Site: brandenburg
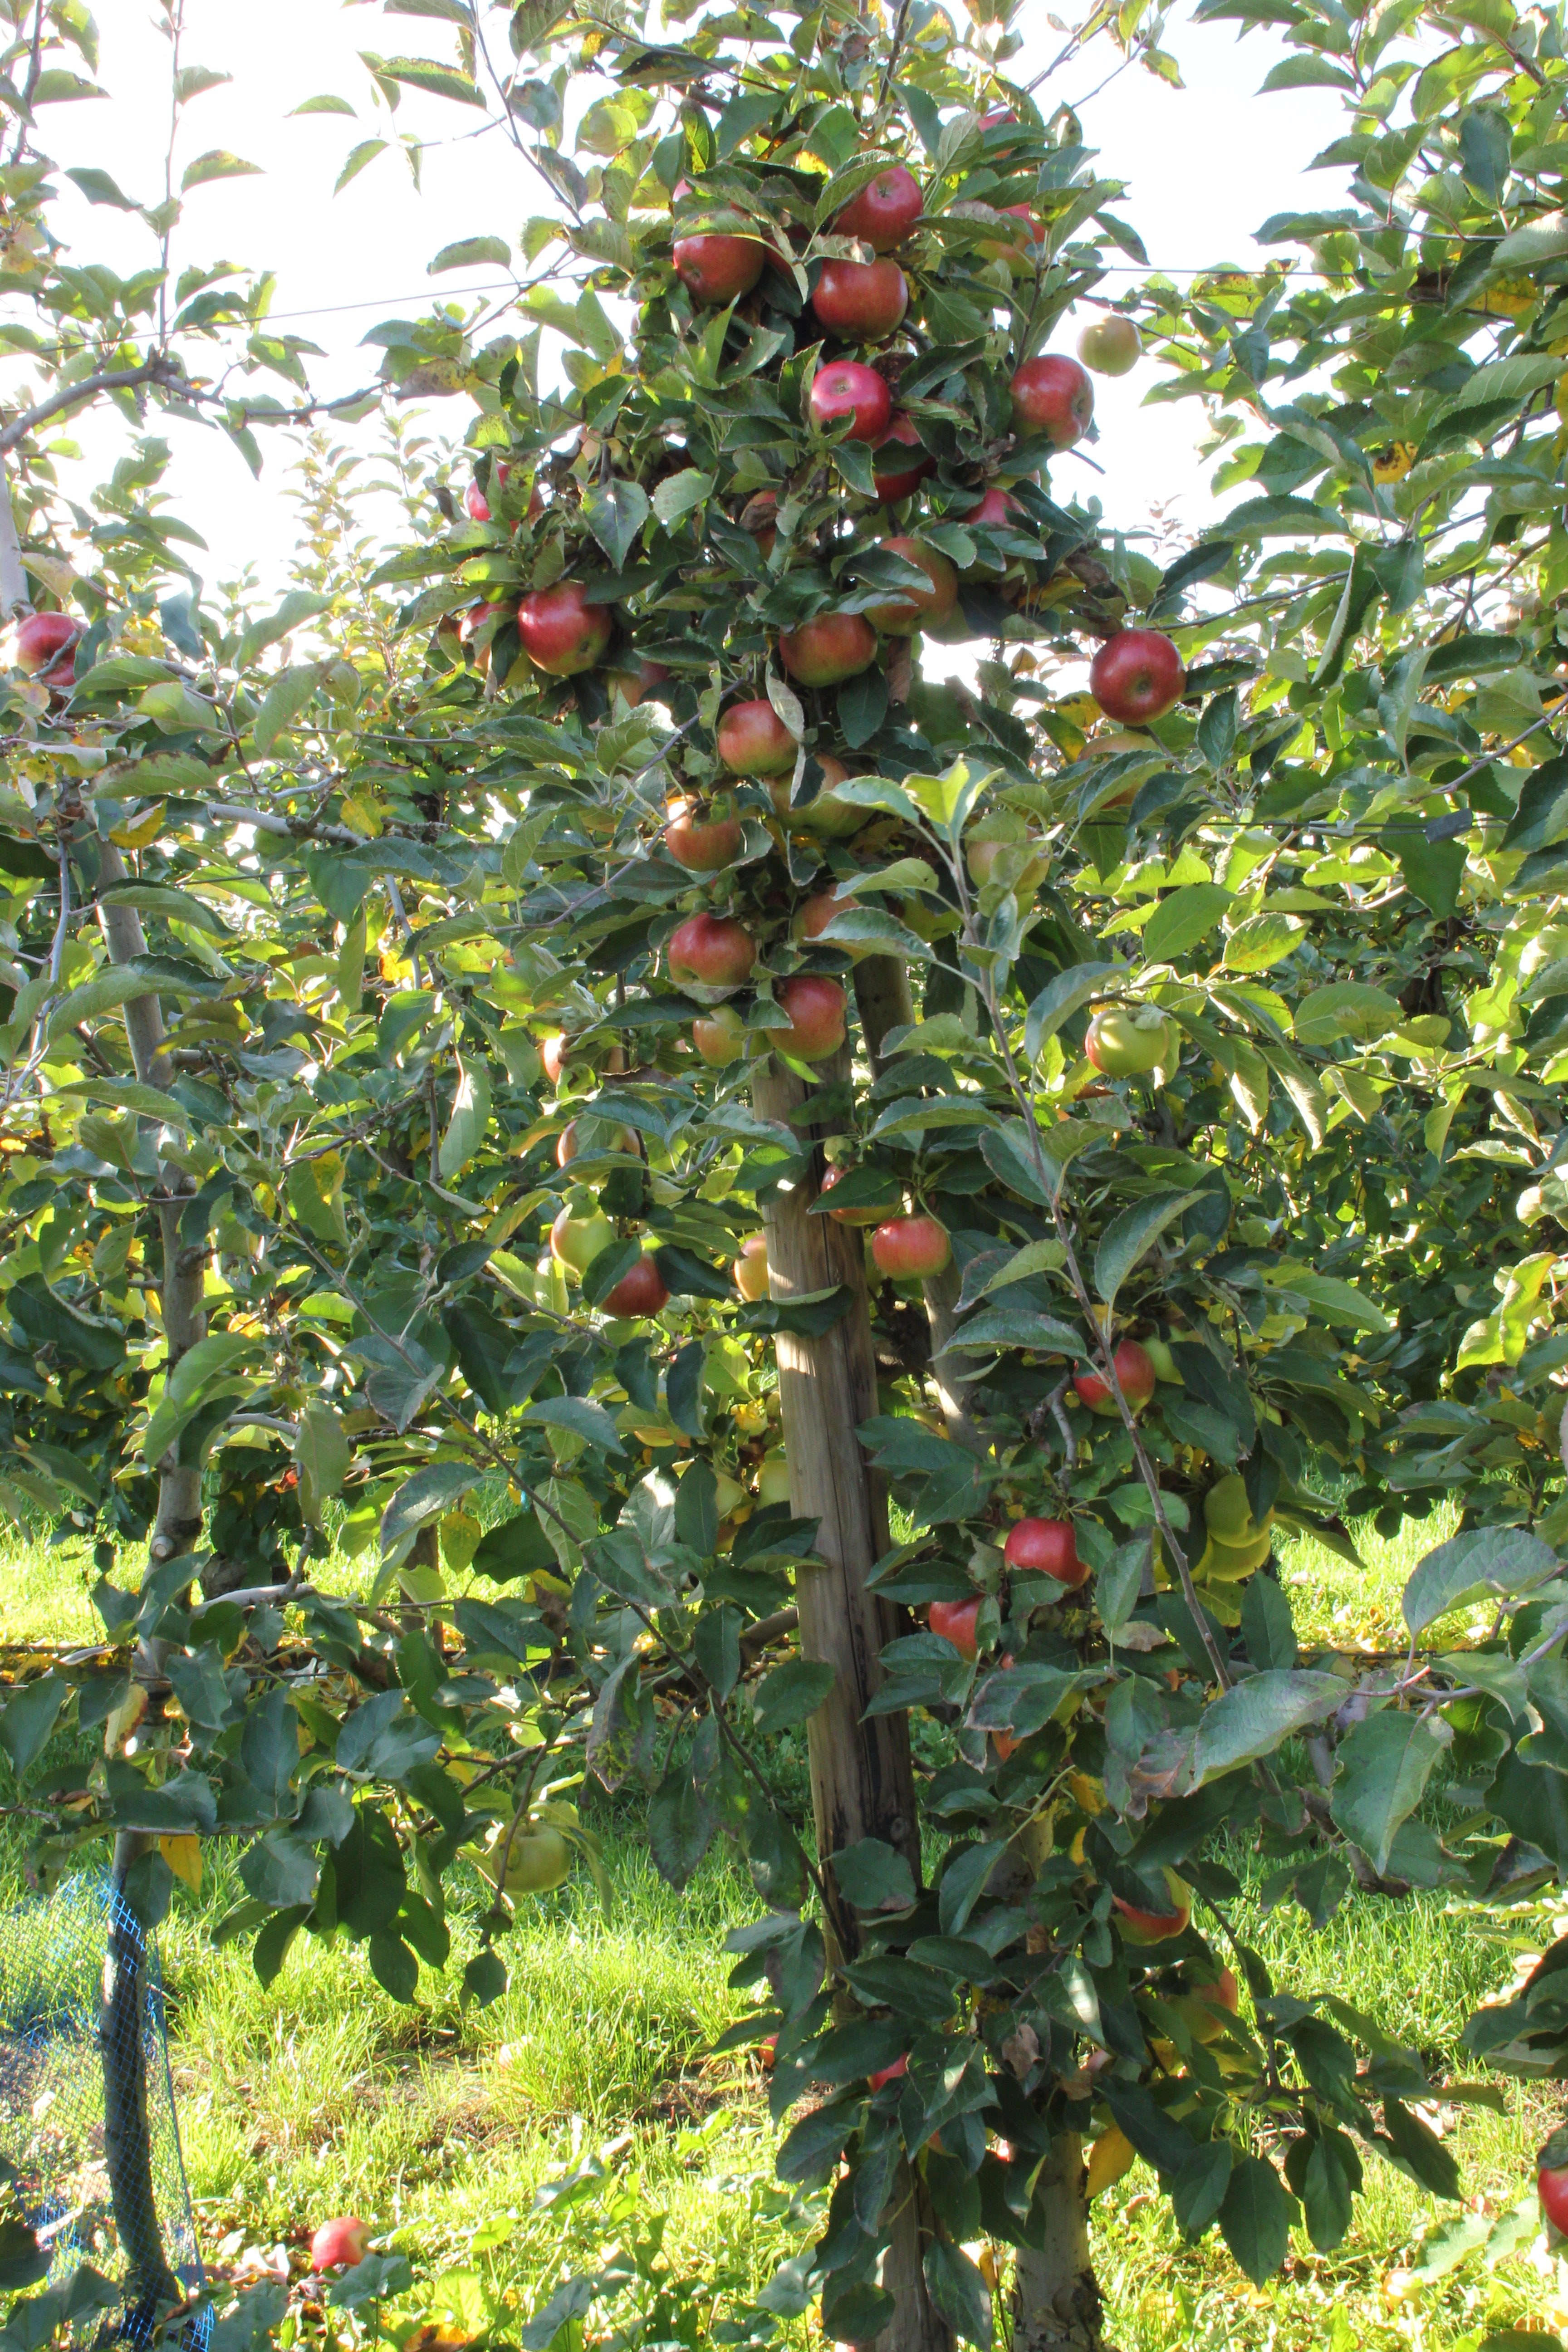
Growth stage (BBCH 91): Senescence, beginning of dormancy